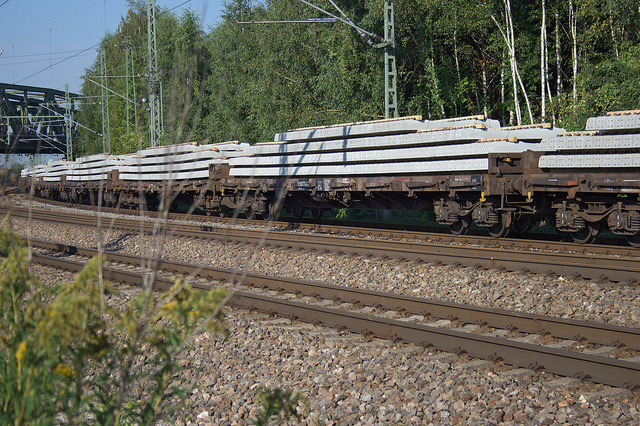
A long train going down the train track

A long train traveling past a forest under a bridge.

a train rides next to an empty track next to some vegetation

A closeup of train tracks with a train on them